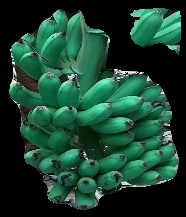
Variety: rasbale
Grade: grade1